Schauinsland

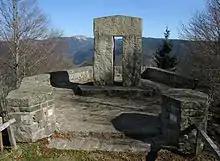
The "Engländerdenkmal"

In 1869, the stage manager of the municipal theater in Freiburg built and ran a cottage to the south-west of the peak. After various changes, the guest house "Zur Friedrichsruhe" emerged, also known as "Berghotel Schauinsland" (mountain hotel Schauinsland). After a fire in 1926, the house was reconstructed to its current form. From 1936 to 1982, Heinrich Sauerer ran the mountain hotel together with his family. Afterwards, the workers' welfare union ran the guesthouse as a conference and meeting place for groups for thirteen years. As of 2006, the house, including 50 beds, can be fully rented. It is also the location of a detective novel.